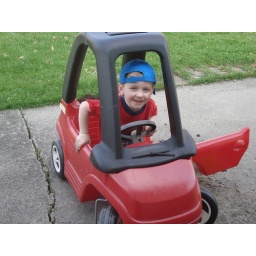
Grant in the big red car